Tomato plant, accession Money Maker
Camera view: vertical (180 deg); turntable rotation: 90 degrees
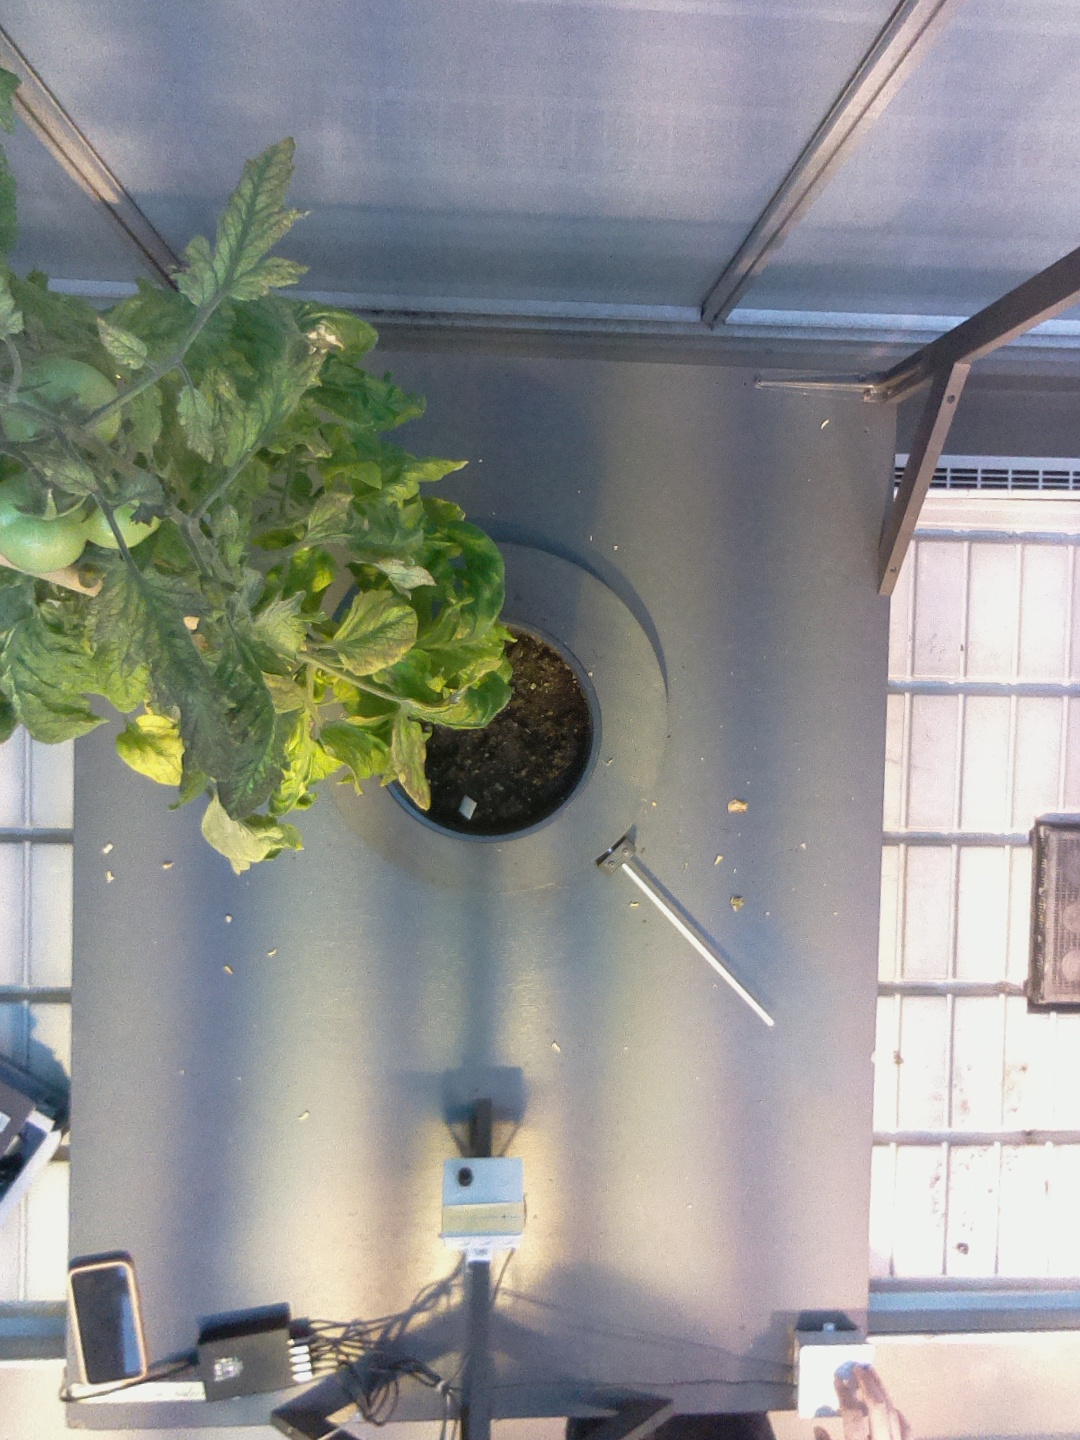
BBCH growth stage 79: 90% -100% of final fruit size